Thorsten Hens

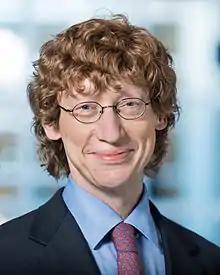
Thorsten Hens, 2013

Thorsten Hens (born December 19, 1961) is a German and Swiss economist and finance academic. According to the Handelsblatt ranking, Hens is among the top 10 economics professors in the German-speaking area (Germany, Switzerland and Austria).